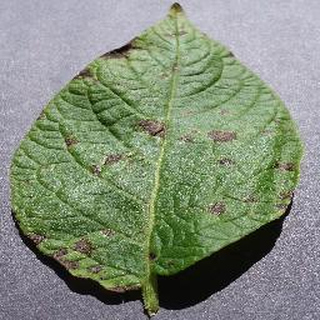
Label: potato_early_blight